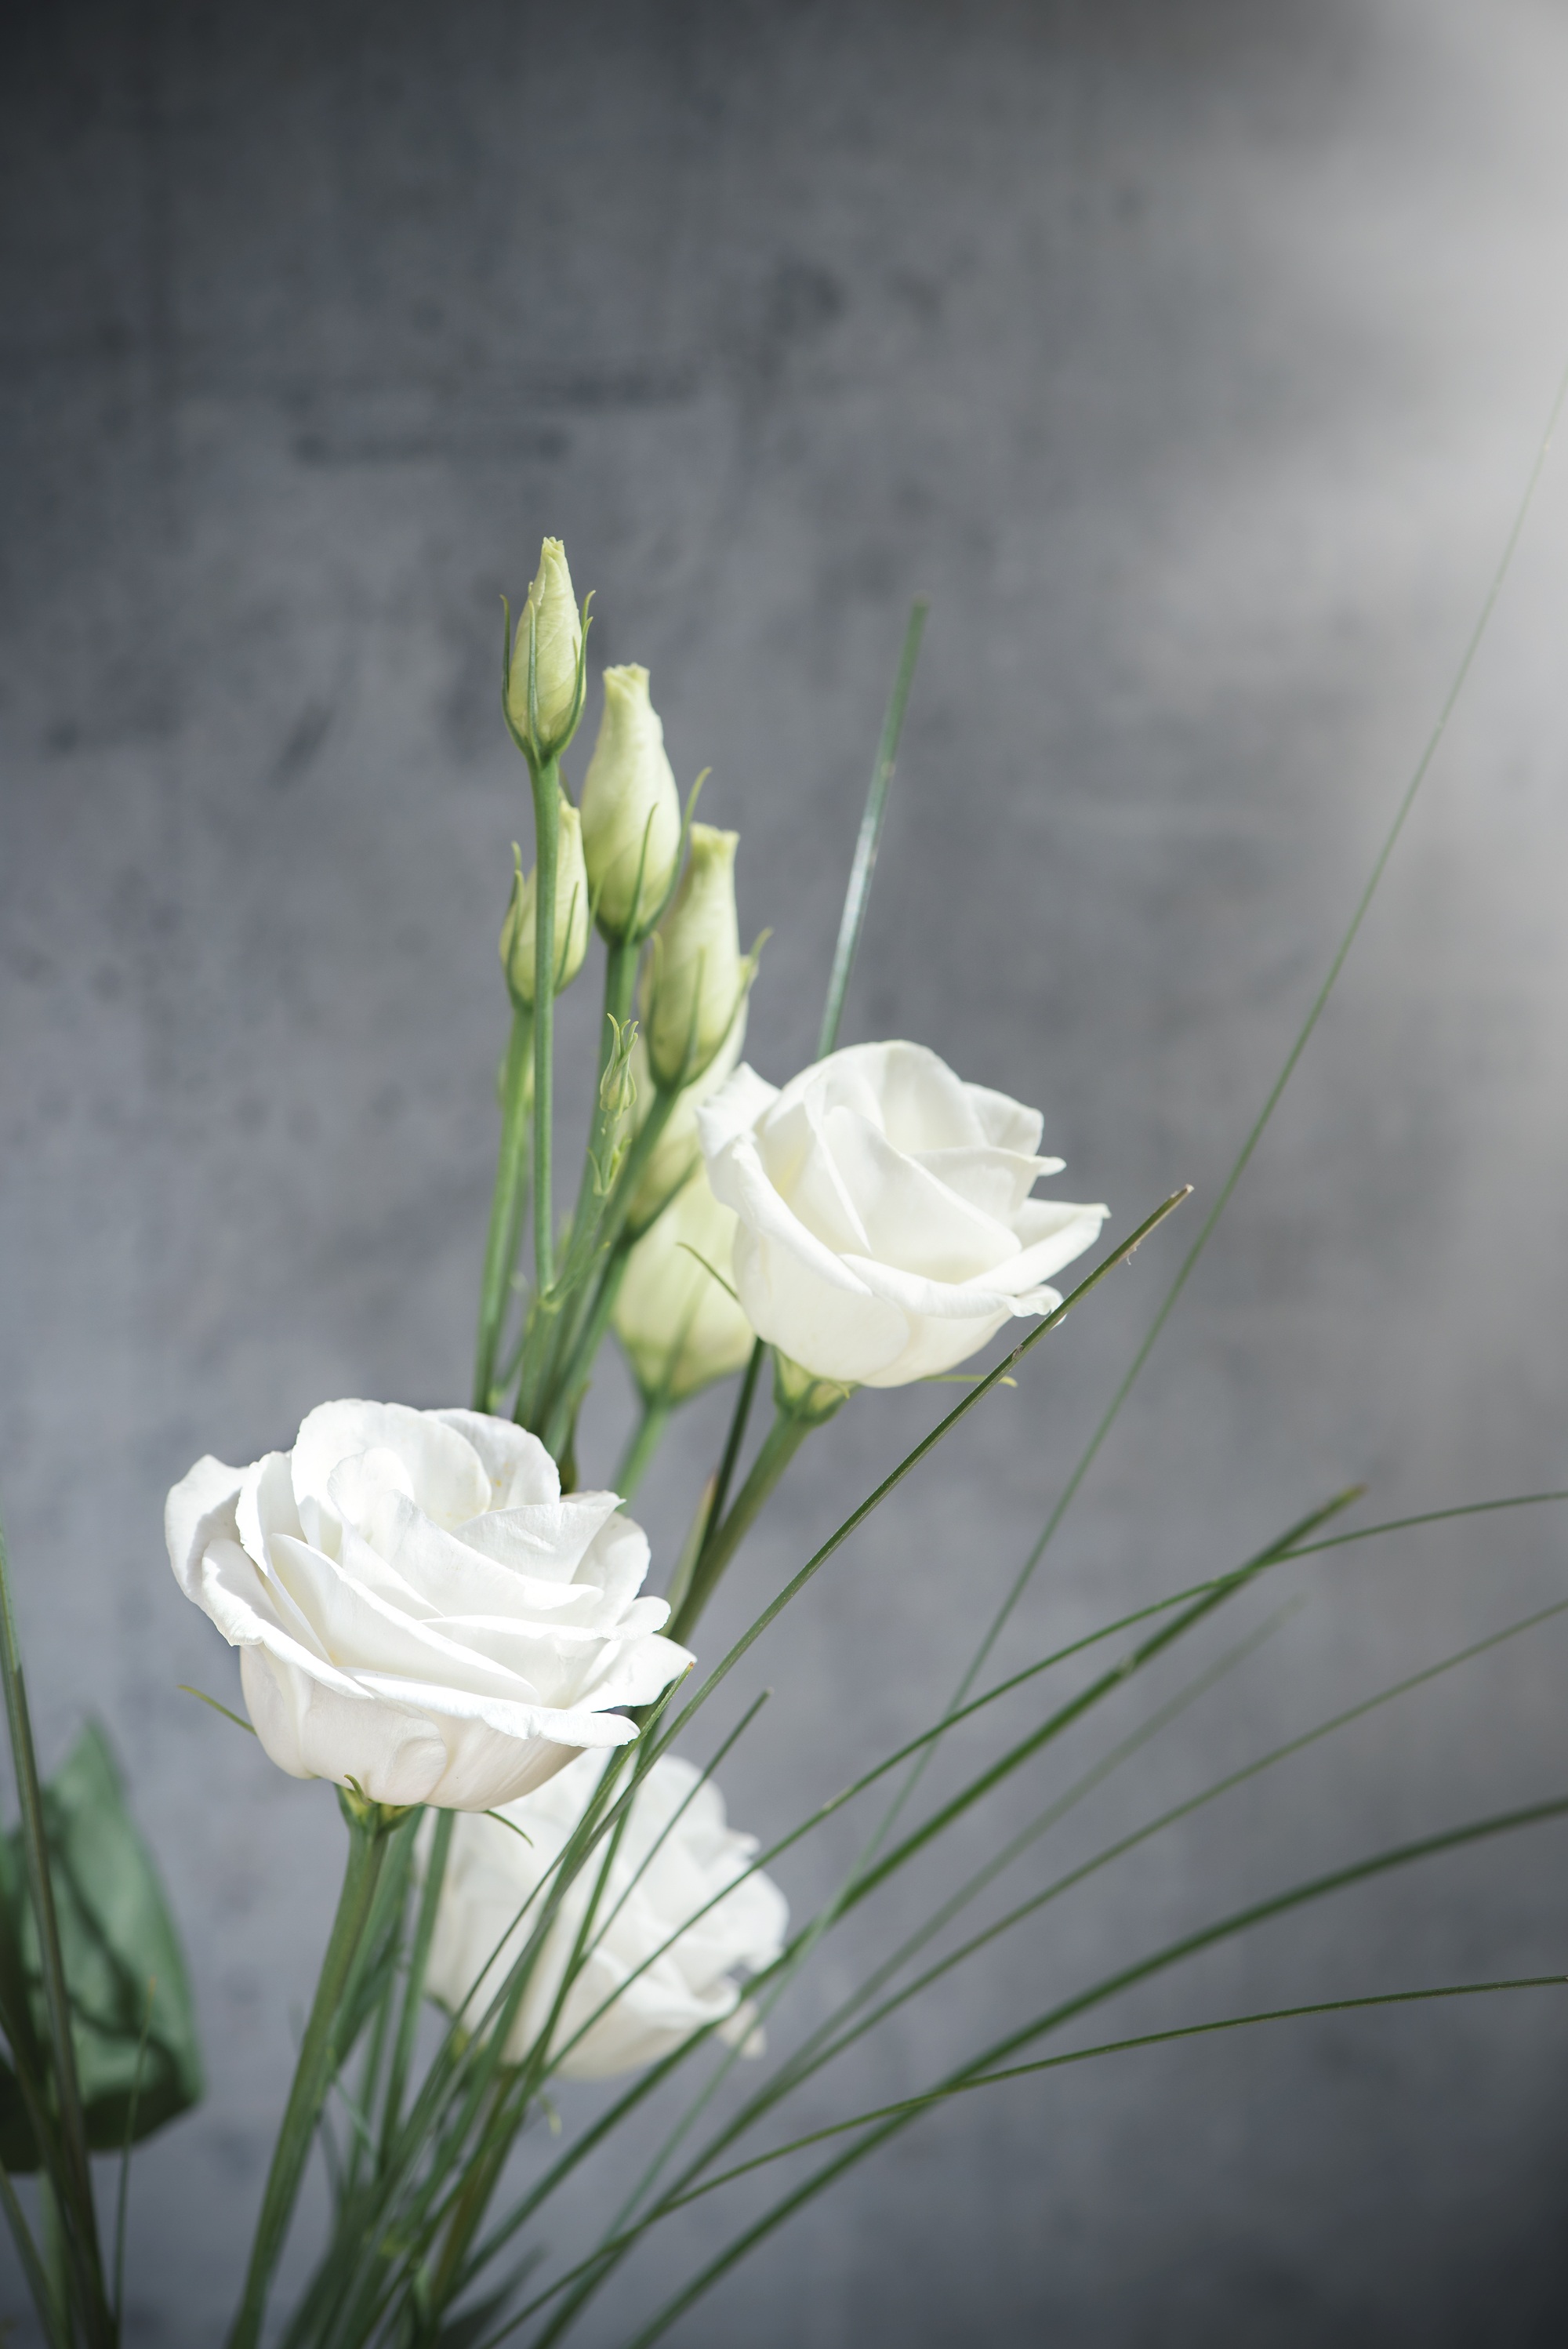
blossom, plant, white, photography, sweet, flower, petal, bloom, tulip, green, botany, close, flora, white flower, close up, negative space, petals, floristry, text freedom, macro photography, flowering plant, schnittblume, flower bouquet, tiresome, lisianthus, plant stem, land plant